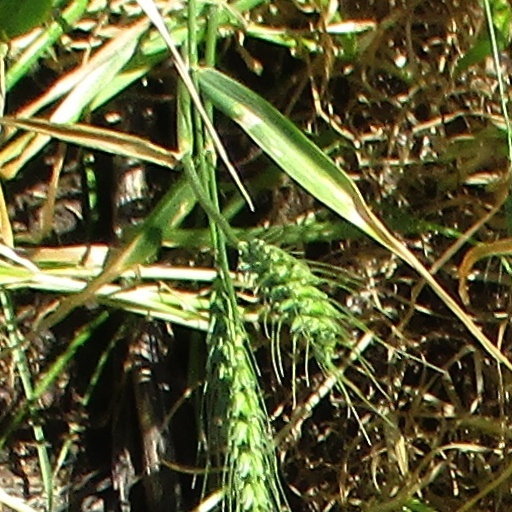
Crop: wheat